Metre Convention

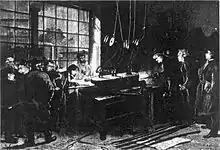
Preparing the first metre-alloy in May 1874, at the Conservatoire des Arts et Métiers, Paris

In 1855, the Dufour map (French: "Carte Dufour"), the first topographic map of Switzerland for which the metre was adopted as the unit of length, won the gold medal at the Exposition Universelle. However, the baselines for this map were measured in 1834 with three toises long measuring rods calibrated on a toise made in 1821 by Jean Nicolas Fortin for Friedrich Georg Wilhelm von Struve. The Spanish standard, a geodetic measuring device calibrated on the metre devised by Carlos Ibáñez e Ibáñez de Ibero and Frutos Saavedra Meneses, was also displayed by Jean Brunner at the Exhibition. Carlos Ibáñez e Ibáñez de Ibero recognized that the end standards with which the most perfect devices of the eighteenth century and those of the first half of the nineteenth century were still equipped, that Jean-Charles de Borda or Friedrich Wilhelm Bessel simply joined measuring the intervals by means of vernier callipers or glass wedges, would be replaced advantageously for accuracy by microscopic measurements, a system designed in Switzerland by Ferdinand Rudolph Hassler and Johann Georg Tralles, and which Ibáñez ameliorated using a single standard with lines marked on the bar. Regarding the two methods by which the effect of temperature was taken into account, Ibáñez used both the bimetallic rulers, in platinum and brass, which he first employed for the central base of Spain, and the simple iron ruler with inlaid mercury thermometers which was used in Switzerland. On the sidelines of the Exposition Universelle (1855) and the second Congress of Statistics held in Paris, an association with a view to obtaining a uniform decimal system of measures, weights and currencies was created in 1855. Under the impetus of this association, a Committee for Weights and Measures and Monies (French: "Comité des poids, mesures et monnaies") would be created during the Exposition Universelle (1867) in Paris and would call for the international adoption of the metric system.